Richard Hayes (general)

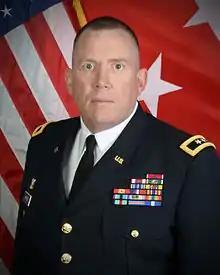
Hayes in 2015

Richard J. Hayes Jr. is a retired U.S. Army National Guard officer, who served as the adjutant general of Illinois. He was appointed by Governor of Illinois Bruce Rauner in 2015.